Bootan Mandi

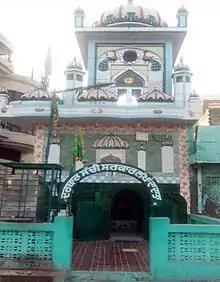
Darbar Sachi Sarkar

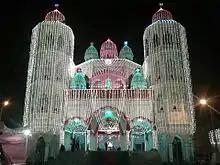
Guru Ravidass Dham

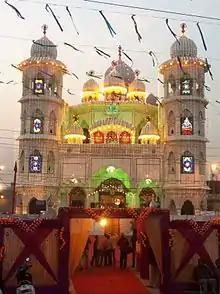
Guru Ravidass Dham

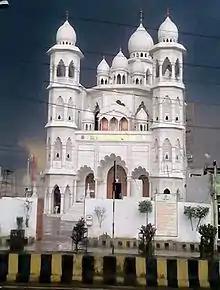
Guru Ravidass Dham

Bootan mandi is known for its Leather Industry and is also one of the biggest Leather markets. There are number of leather products such as shoes, jackets and sports products are manufactured here.